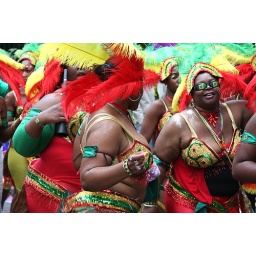
... ... ... red, green and yellow in London